Question: Please indicate a possible affordance area of drag_suitcase that can be used for holding
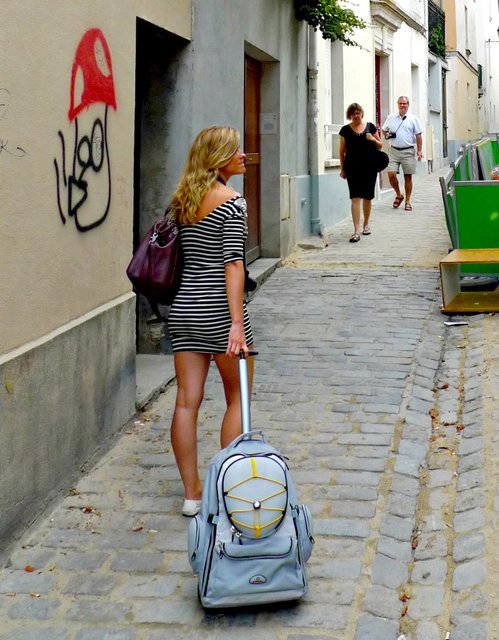
Answer: [224.838, 334.436, 264.538, 369.323]